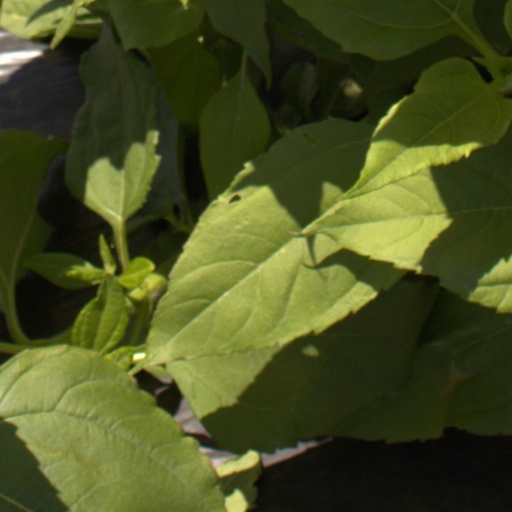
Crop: Jerusalem artichoke